Bolo Pasha

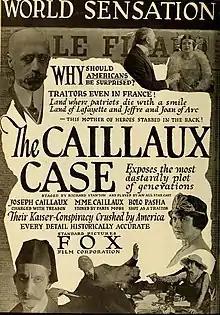
1918 ad for "The Caillaux Case" in "Motion Picture World"

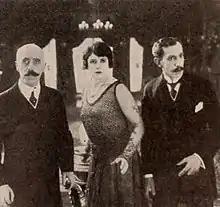
Majeroni (right) in "The Caillaux Case" (1918)

A fictionalized version of Bolo Pasha appeared in the 1918 American silent film "The Caillaux Case" directed by Richard Stanton and released by Fox Film just a month after Bolo's execution. He was played by the Australian actor George Majeroni.